Negative-feedback amplifier

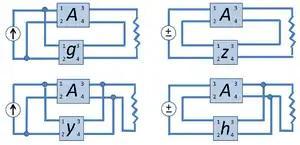
Various topologies for a negative-feedback amplifier using two-ports. Top left: current-amplifier topology; top right: transconductance; bottom left: transresistance; bottom right: voltage-amplifier topology.

Although, as mentioned in the section "Signal-flow analysis", some form of signal-flow analysis is the most general way to treat the negative-feedback amplifier, representation as two two-ports is the approach most often presented in textbooks and is presented here. It retains a two-block circuit partition of the amplifier, but allows the blocks to be bilateral. Some drawbacks of this method are described at the end.